Minami-ku, Sapporo

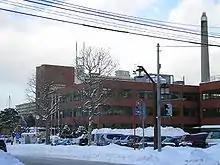
Minami-ku, ward office

According to the jūminhyō (registry) in 2008, 149,139 people were living in Minami-ku. The total area of the ward is 657.48 km, which is the largest in Sapporo. 17 mountains including Mount Yoichi (1488.1 metres, the highest mountain in Sapporo) are included in the ward, along with part of the Shikotsu-Tōya National Park.